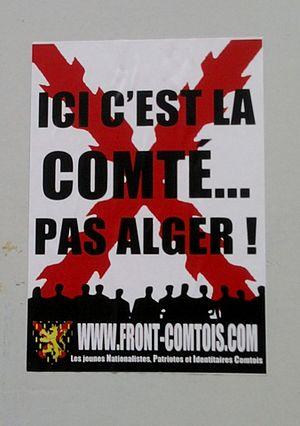
Affichette «
Le Front comtois est un mouvement de jeunesse d’extrême droite, de type identitaire. Ce groupe déclare avoir pour but la revalorisation de la culture et de l'identité franc-comtoise en remettant au goût du jour la plupart des traditions de cette région et en stoppant l’immigration. Selon de très nombreux médias, institutions, associations et partis politiques le mouvement veut rejeter toutes les personnes étrangères extra-européennes et la totalité des musulmans et des juifs de la région, le parti souhaitant une nation blanche, européenne et chrétienne. Le rétablissement de la peine de mort en France, l’abolition des lois autorisant l’IVG ainsi que la défense de l’écologie et l’anti-mondialisme font partie des valeurs et idées du Front comtois, et le mouvement les assume publiquement dans la plupart des cas.